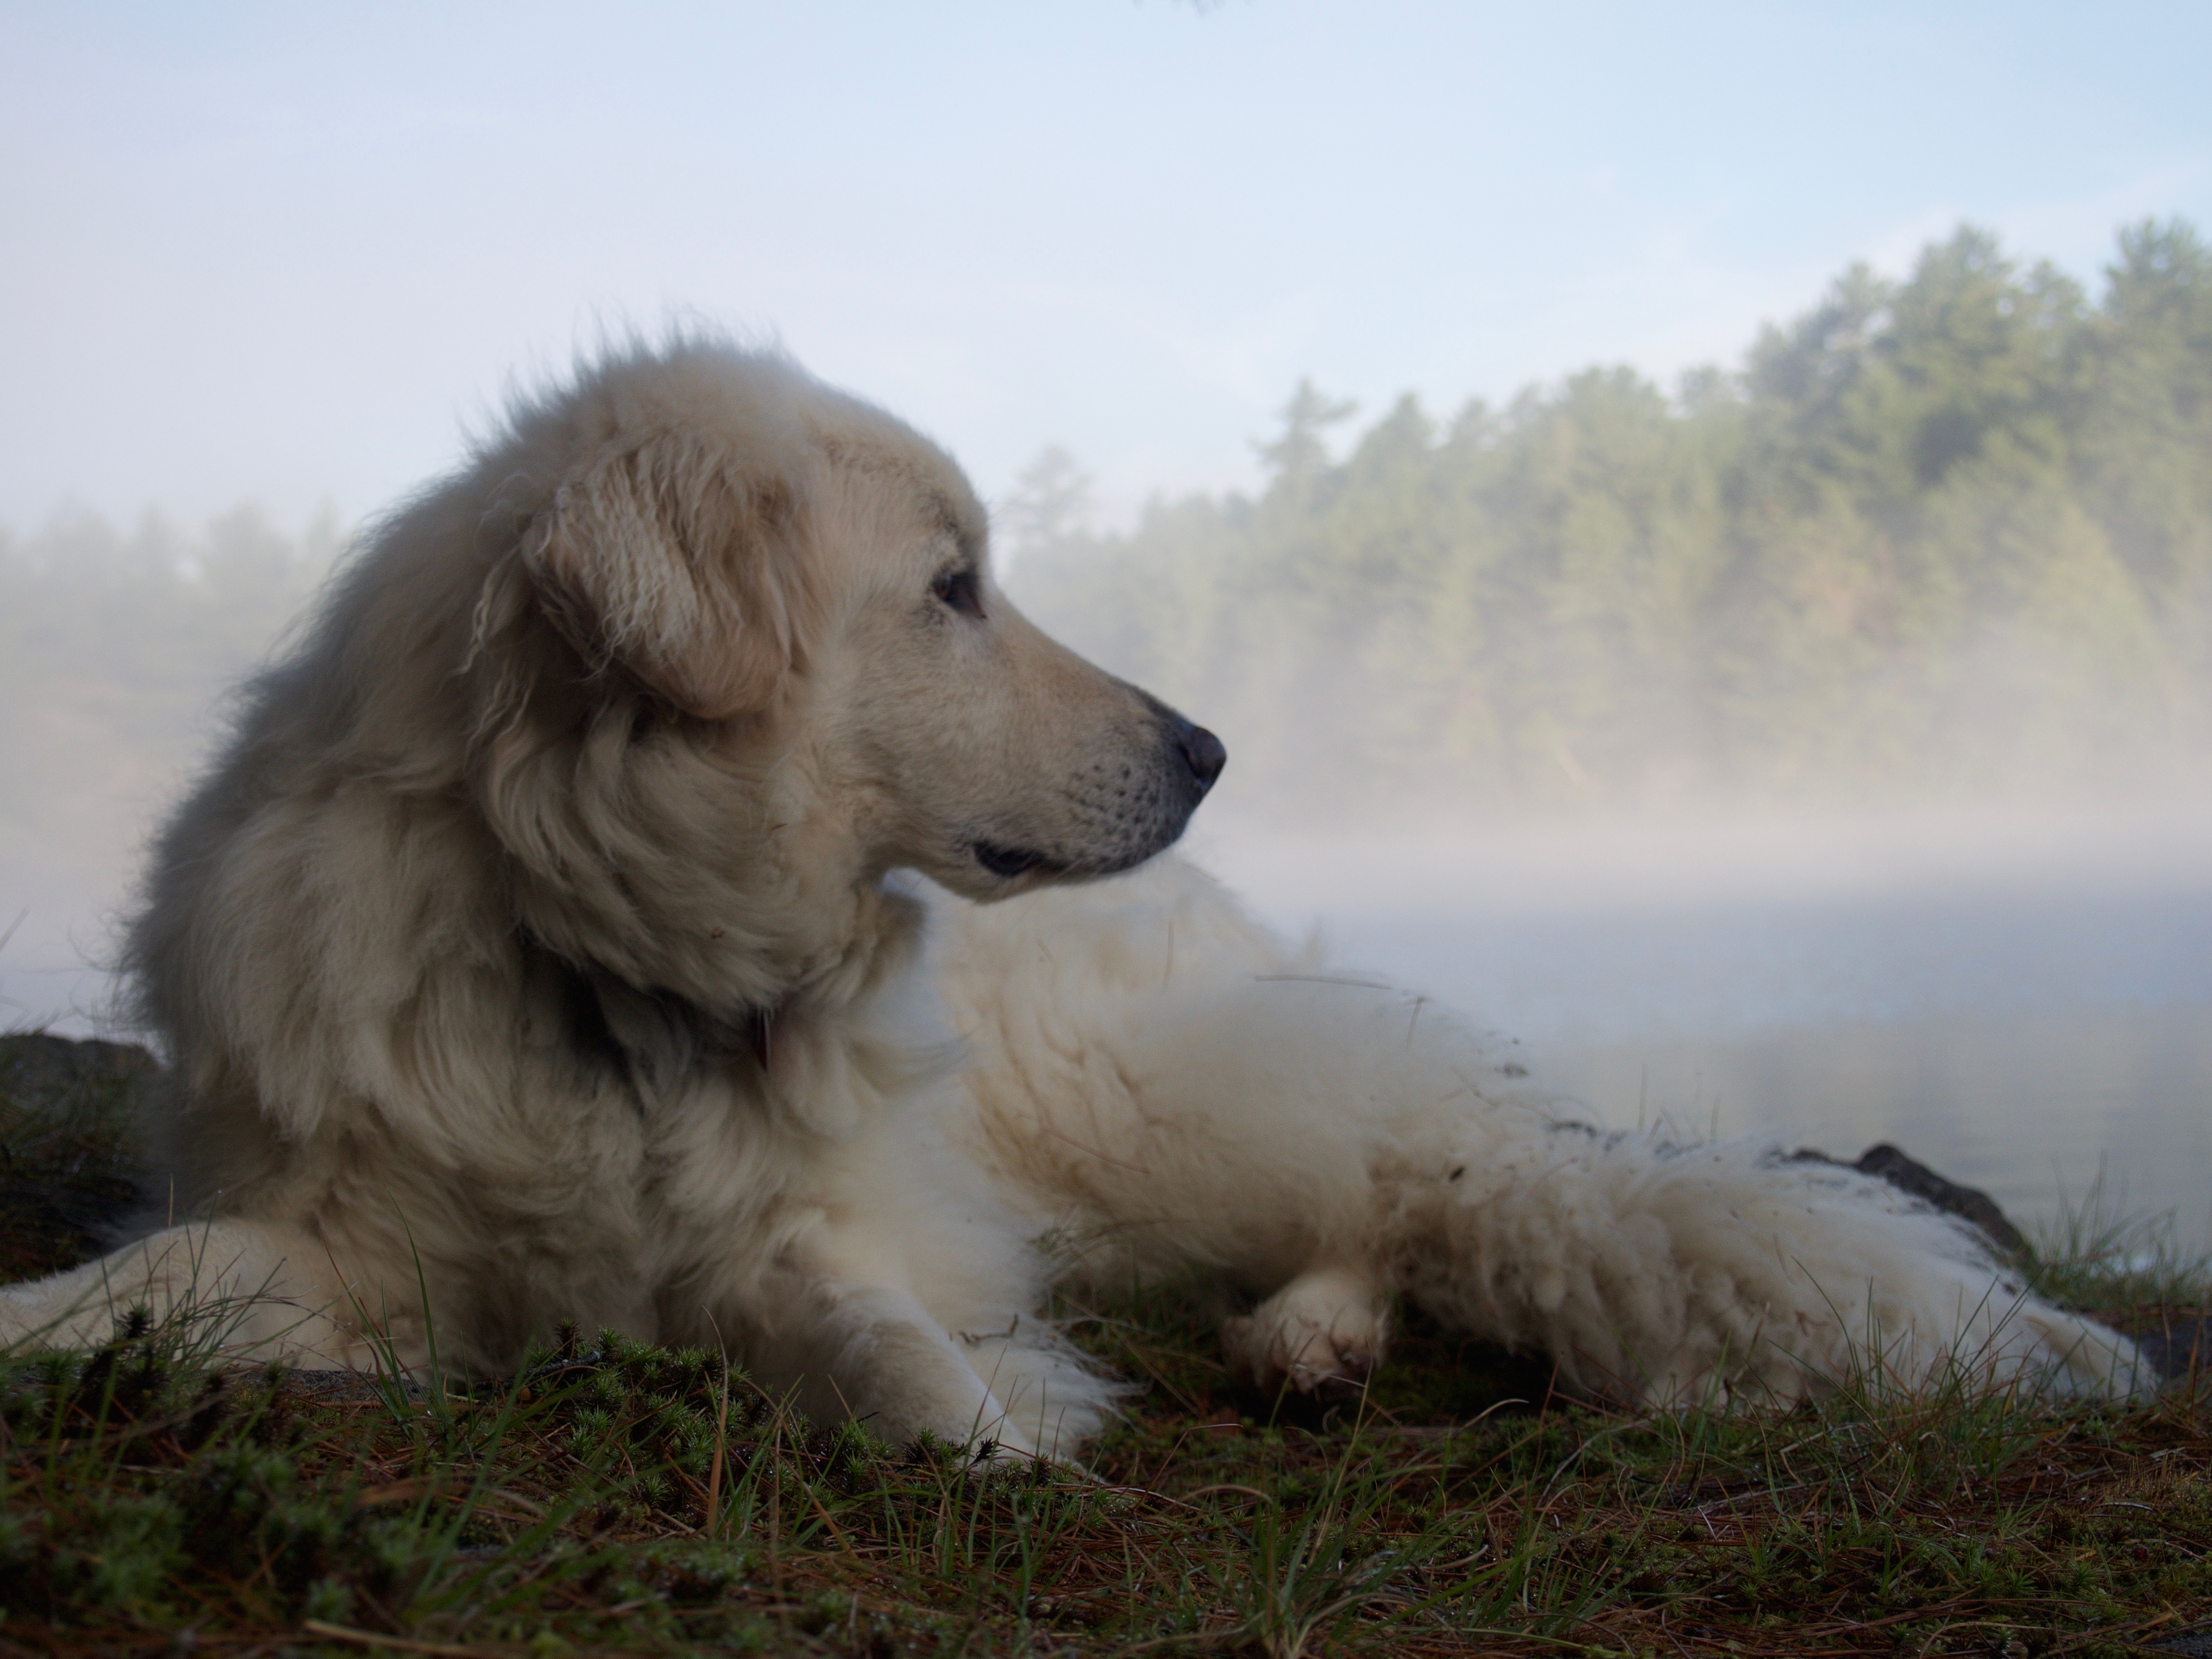
dog, mammal, golden retriever, vertebrate, dog breed, dog like mammal, carnivoran, dog breed group, dog crossbreeds, great pyrenees, maremma sheepdog, slovak cuvac